City of Bones (Clare novel)

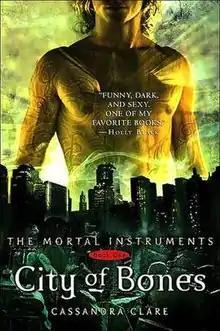
First edition cover for the book "City of Bones."

City of Bones is the first urban fantasy book in author Cassandra Clare's "New York Times" bestselling series "The Mortal Instruments". The novel, first published in 2007, is set in modern-day New York City and has been released in several languages, including Bulgarian, Hebrew, Polish and Japanese. It is the first book in the first trilogy of "The Mortal Instruments" which includes the books "City of Ashes" and "City of Glass".